Carlo Wostry

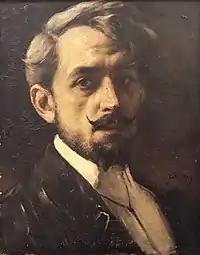
Self-portrait (1907)

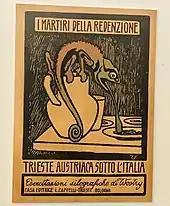
Cover of "The Martyrs of the Redemption"

Carlo Wostry was born in Trieste. He was the son of Ferdinando Wostry and a Virginia Artelli. From 1882 to 1885 he studied art at the Academy of Fine Arts Vienna. He then went on to study at the Academy of Fine Arts, Munich and befriended the painter Umberto Veruda. After his return to Trieste in 1887, the 22-year-old Wostry created his first major work, "Via Crucis" (Stations of the Cross), that was later acquired by the Jesuit church of Church of Santa Maria Maggiore, Trieste.